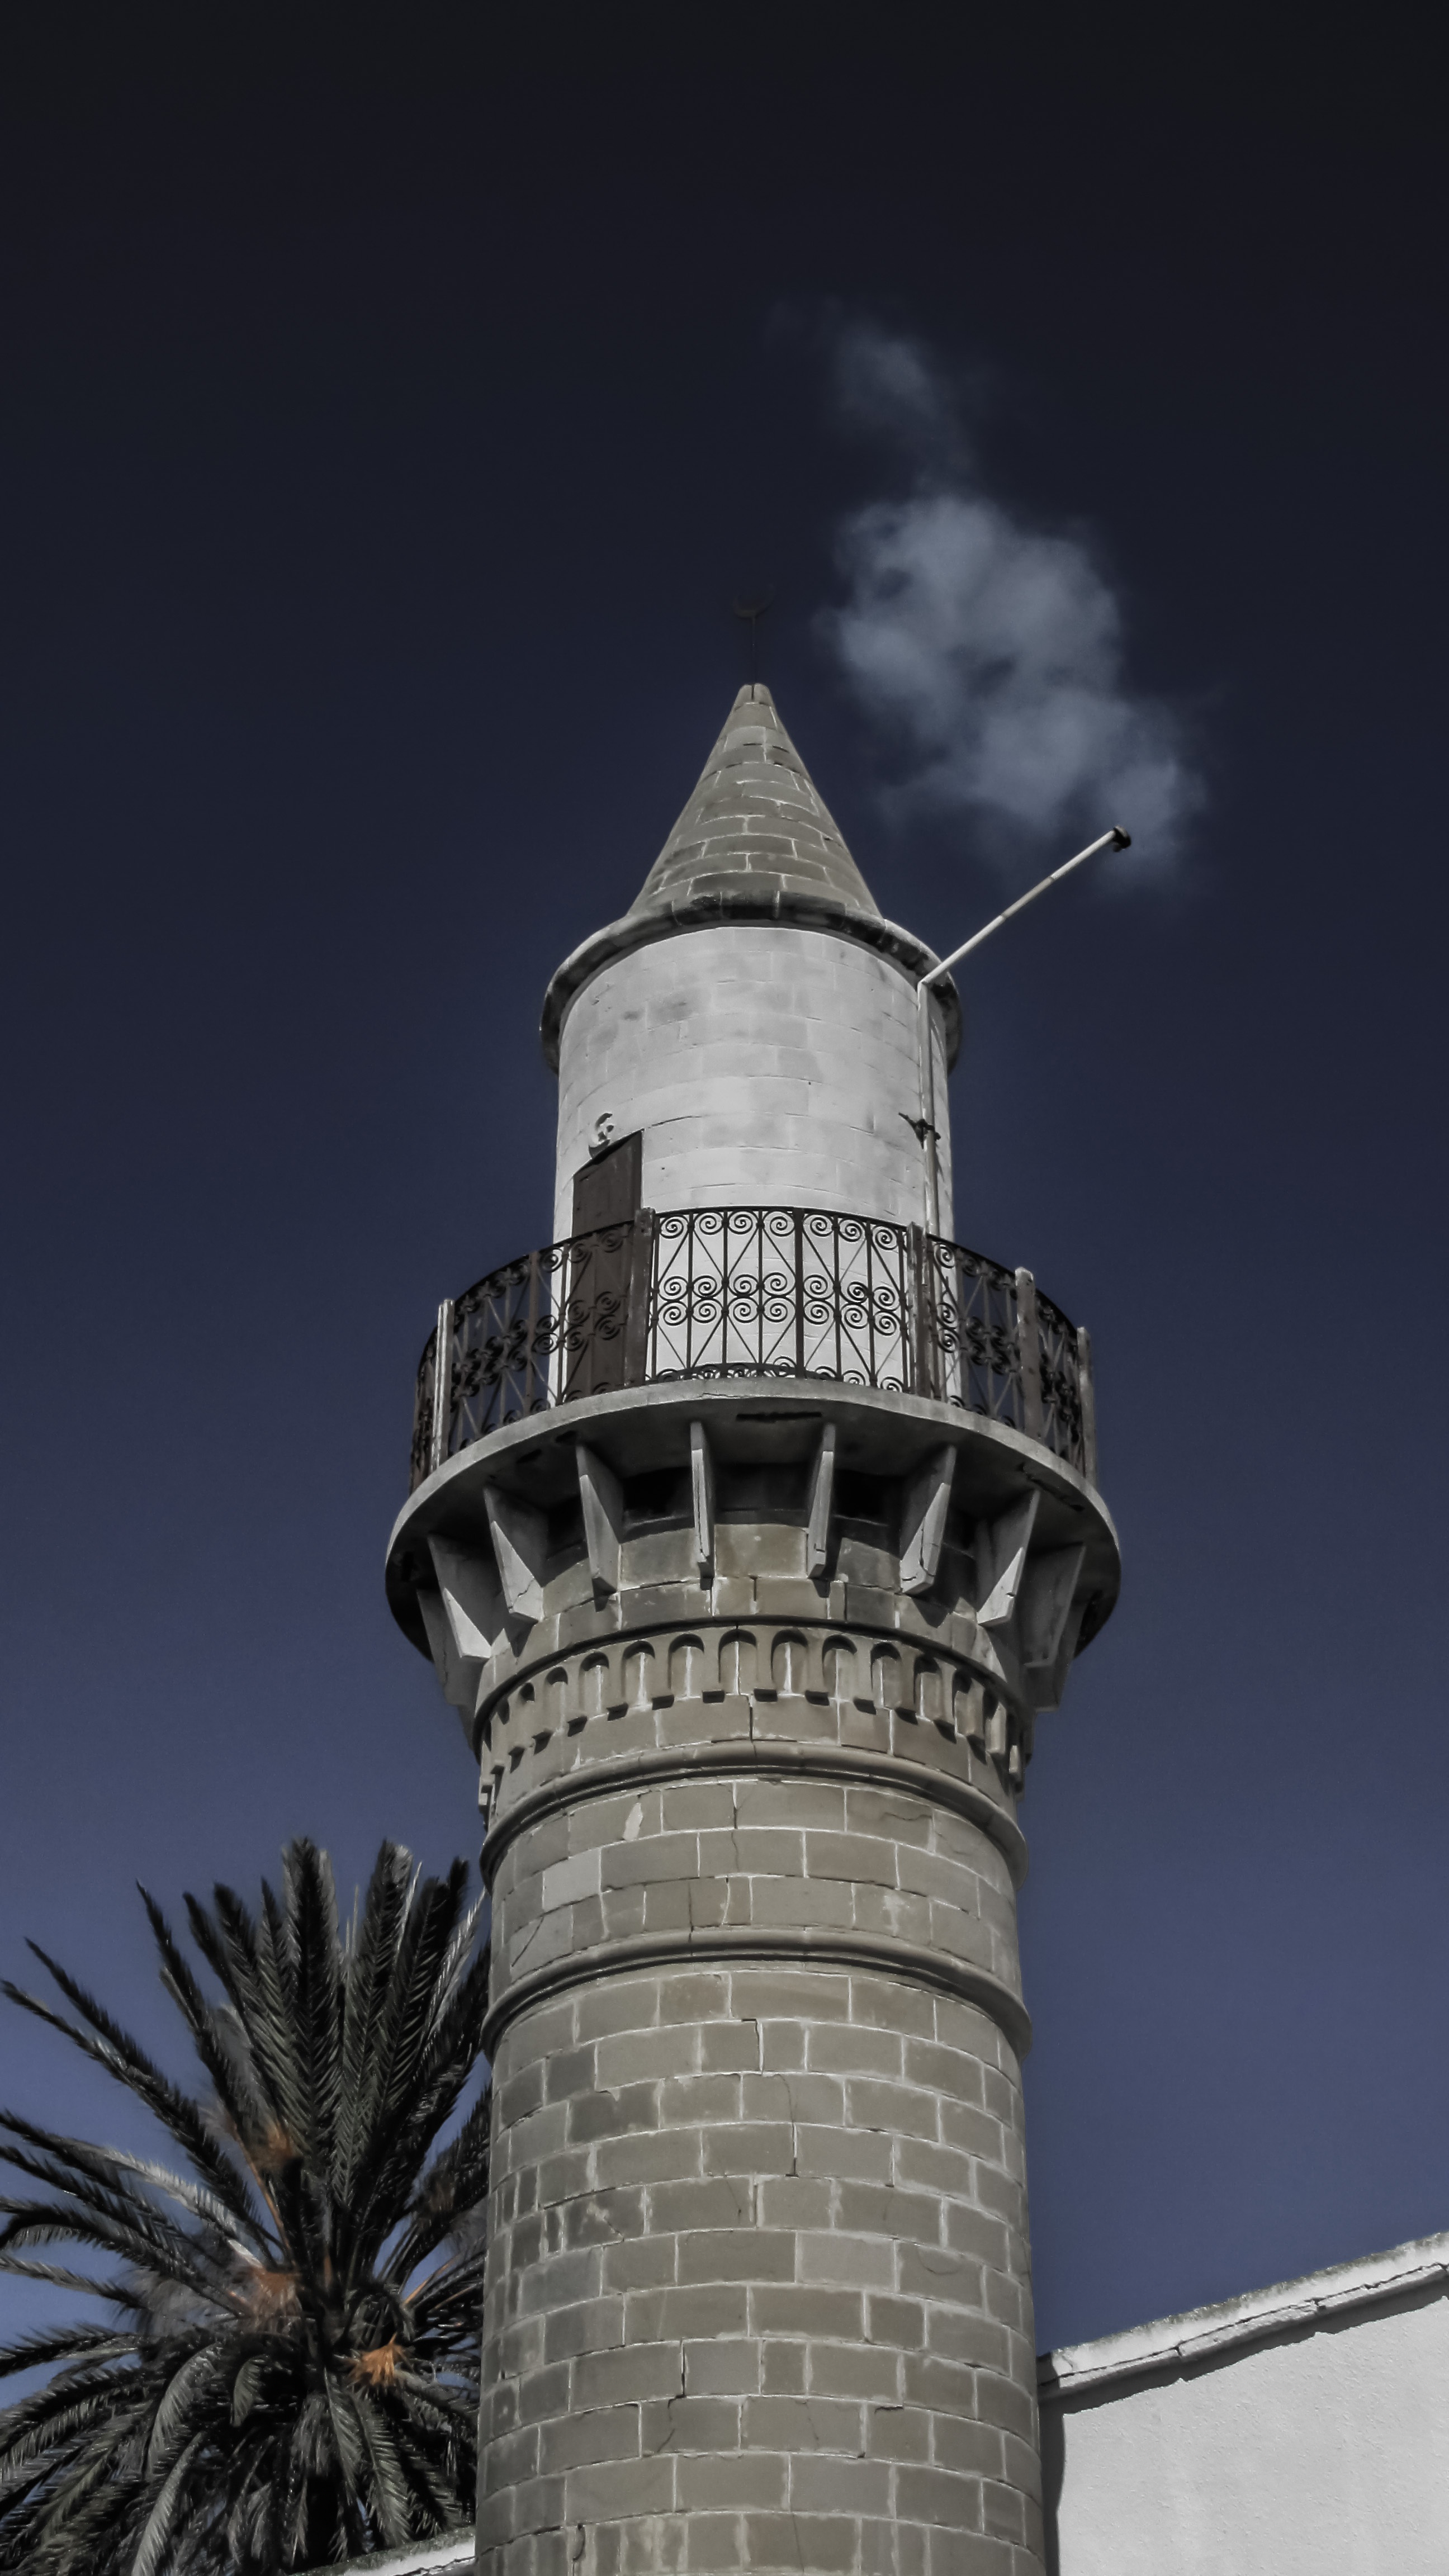
sky, reflection, tower, landmark, blue, steeple, mosque, cyprus, minaret, kalo chorio